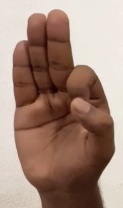
ASL sign: F